Jean Delemer

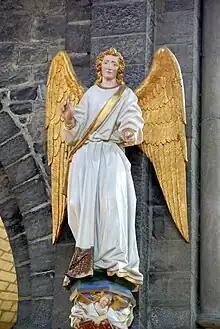
Angel Gabriel installed in the Church of Saint Quentin in Tournai

He was active in Tournai from 1428 to 1440 and was possibly from Valenciennes. He was probably born in the 1410s as he was paid in 1428 for carving a life-size stone Annunciation group after a painting by Robert Campin for what is now the Church of Saint Quentin in Tournai. His Annunciation group is considered the earliest example of the Late Gothic style. Besides this group, no other works by the sculptor are known.